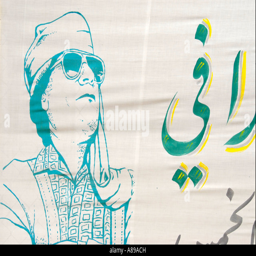
print on cloth of the head